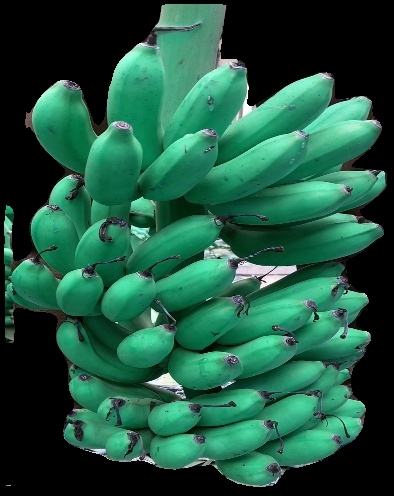
Variety: rasbale
Grade: grade1